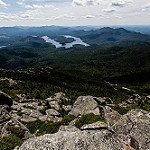
Label: mountain